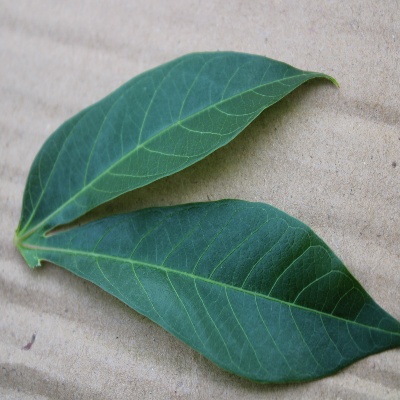
Crop: Cassava
Condition: healthy